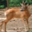
Label: deer